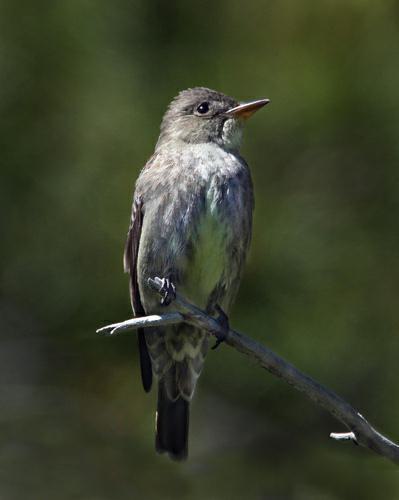
A photo of a olive sided flycatcher